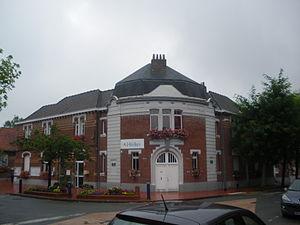
Vue de la mairie d'Herlies.
Herlies est une commune française située dans le département du Nord, en région Hauts-de-France. Elle fait partie de la Métropole européenne de Lille.